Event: Nepal Earthquake
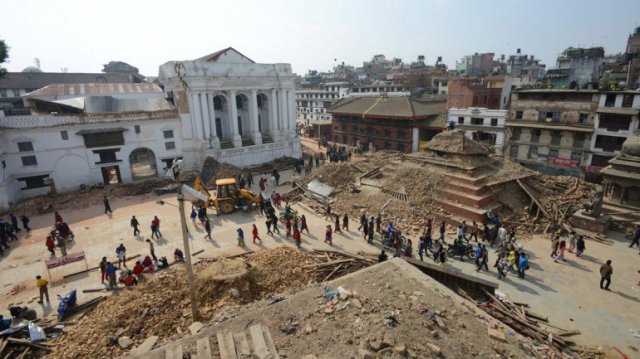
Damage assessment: damage